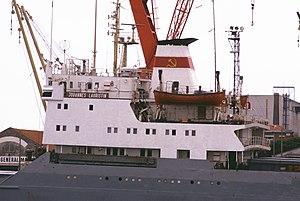
Le château d'un navire cargo vu de profil. Port de commerce de La Rochelle-Pallice. La Rochelle, France. Name: IOKHANNES LAURISTIN IMO number: 7362641
Le château est la superstructure d'un navire dépassant de la coque.